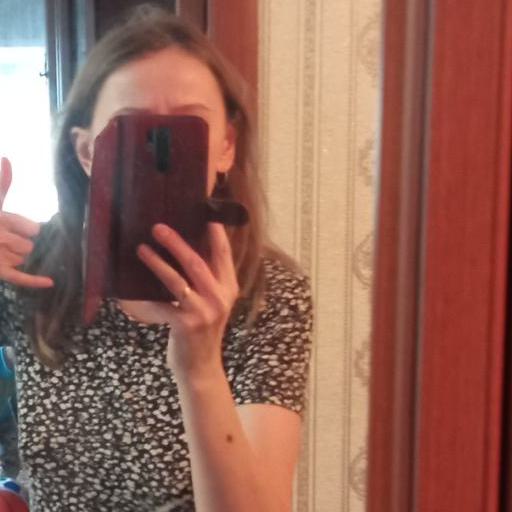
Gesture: no_gesture